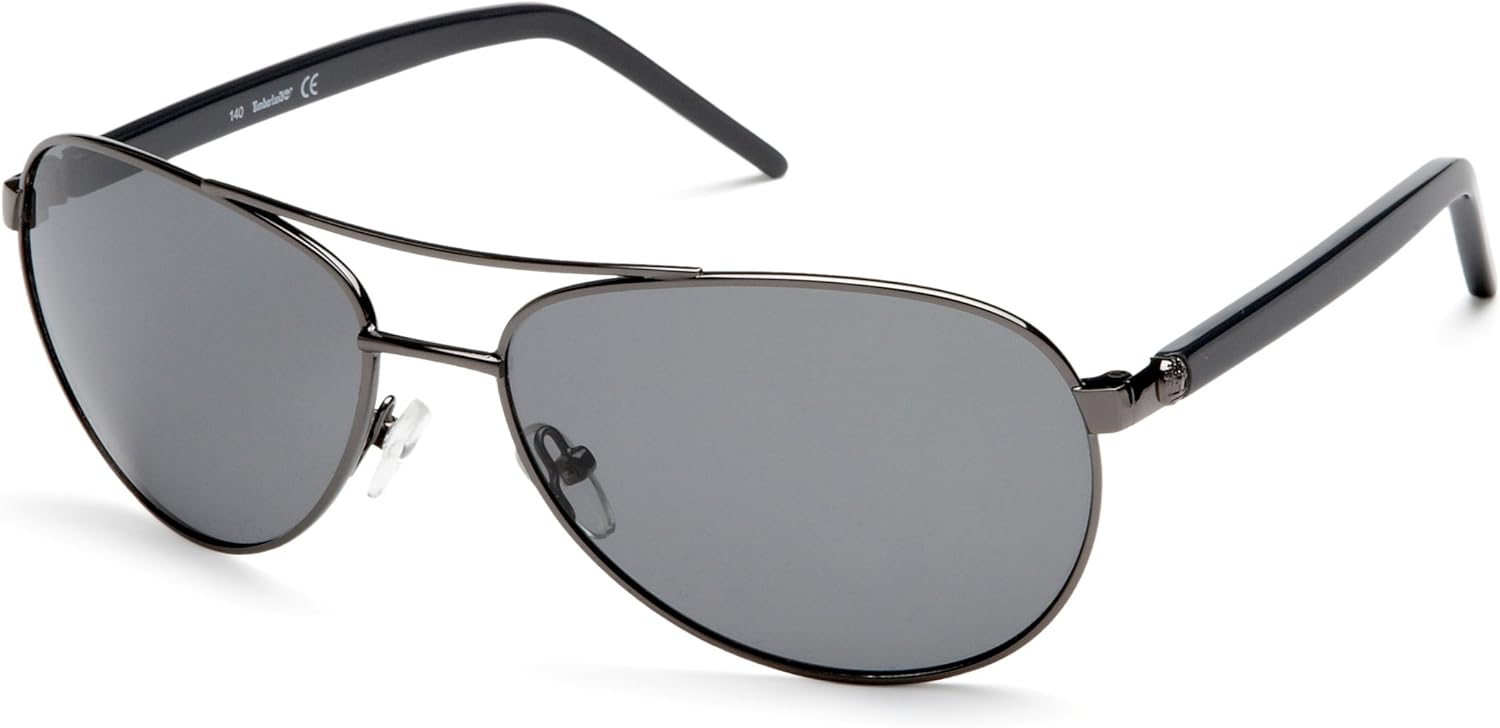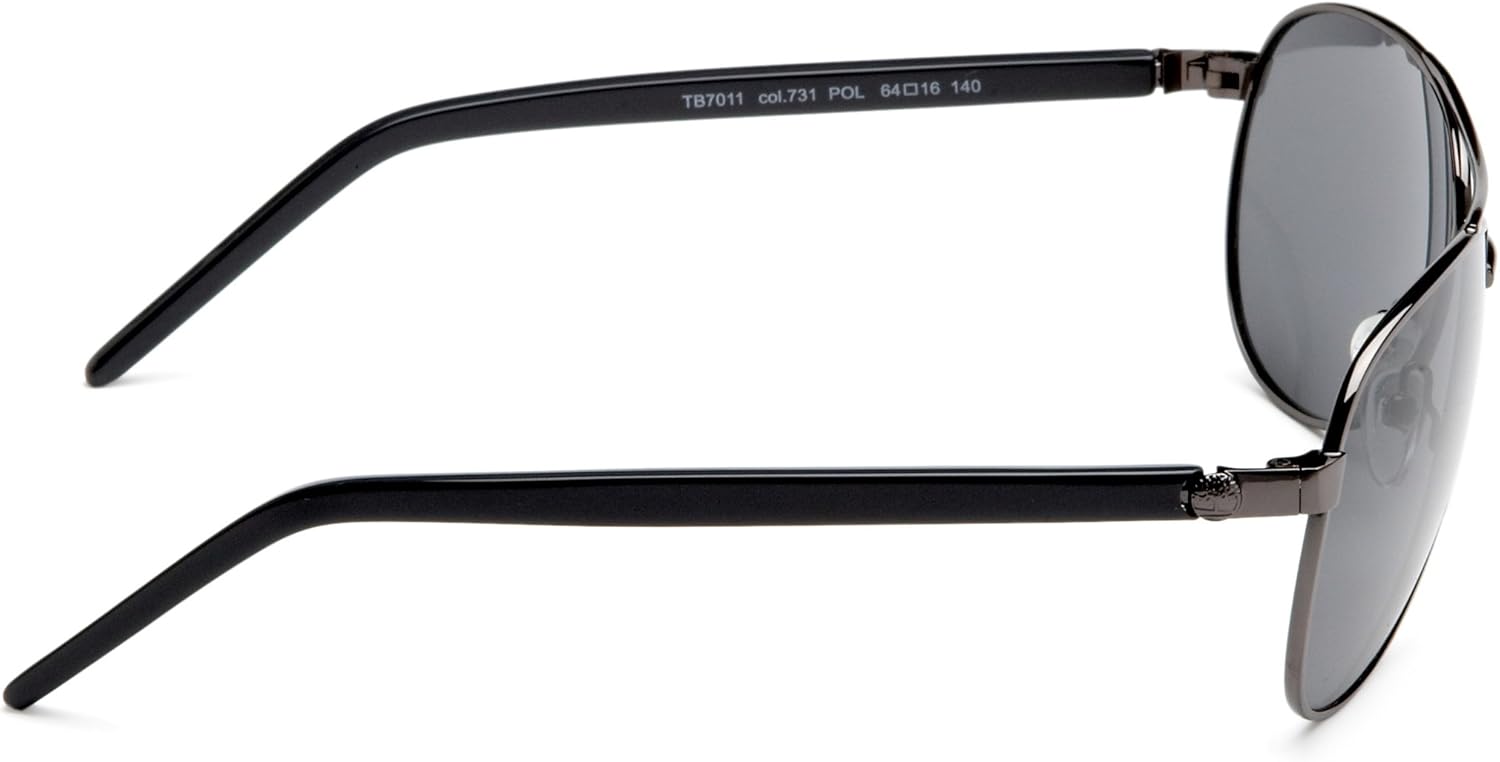
Timberland TB7011 Sunglasses
Category: AMAZON FASHION
Dedicated to quality and detail - Timberland® Eyewear is designed for a purpose-driven life. The attention to detail in each and every Timberland® frame illustrates the dedication to quality and craftsmanship for which the Timberland® brand name is known.
Features: Combo frame | Polarized | UV Protection Coating coating | Lens width: 60 millimeters | Lens height: 45 millimeters | Bridge: 15 millimeters | Arm: 125 millimeters